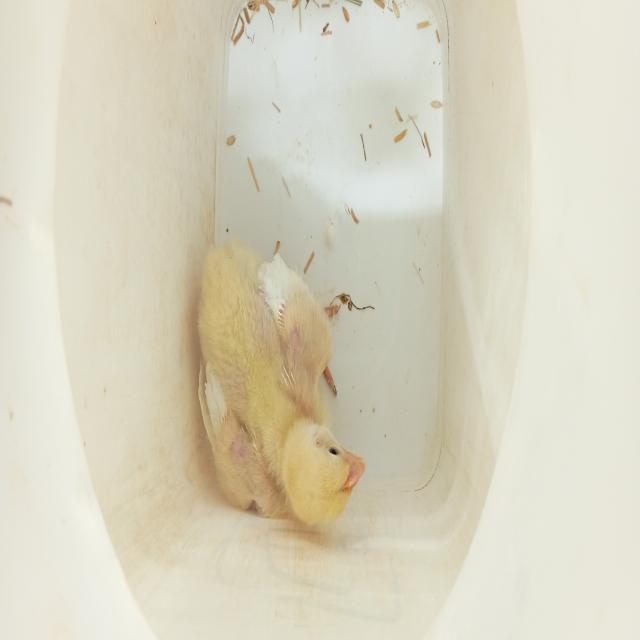
Weight: 405 g